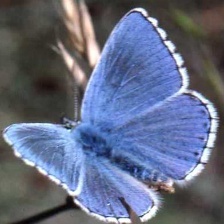
Species: ADONIS
Butterfly family (ImageNet category): lycaenid_butterfly